List of diplomatic missions in Latvia

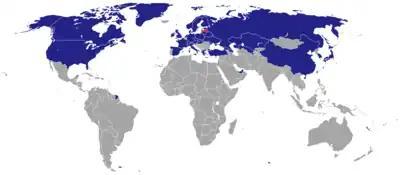
Map of diplomatic missions in Latvia

This article lists diplomatic missions resident in Latvia. At present, the capital city of Riga hosts 38 embassies. Several other countries have ambassadors accredited to Latvia, with most being resident in Stockholm, Moscow, Warsaw or other Nordic capitals.